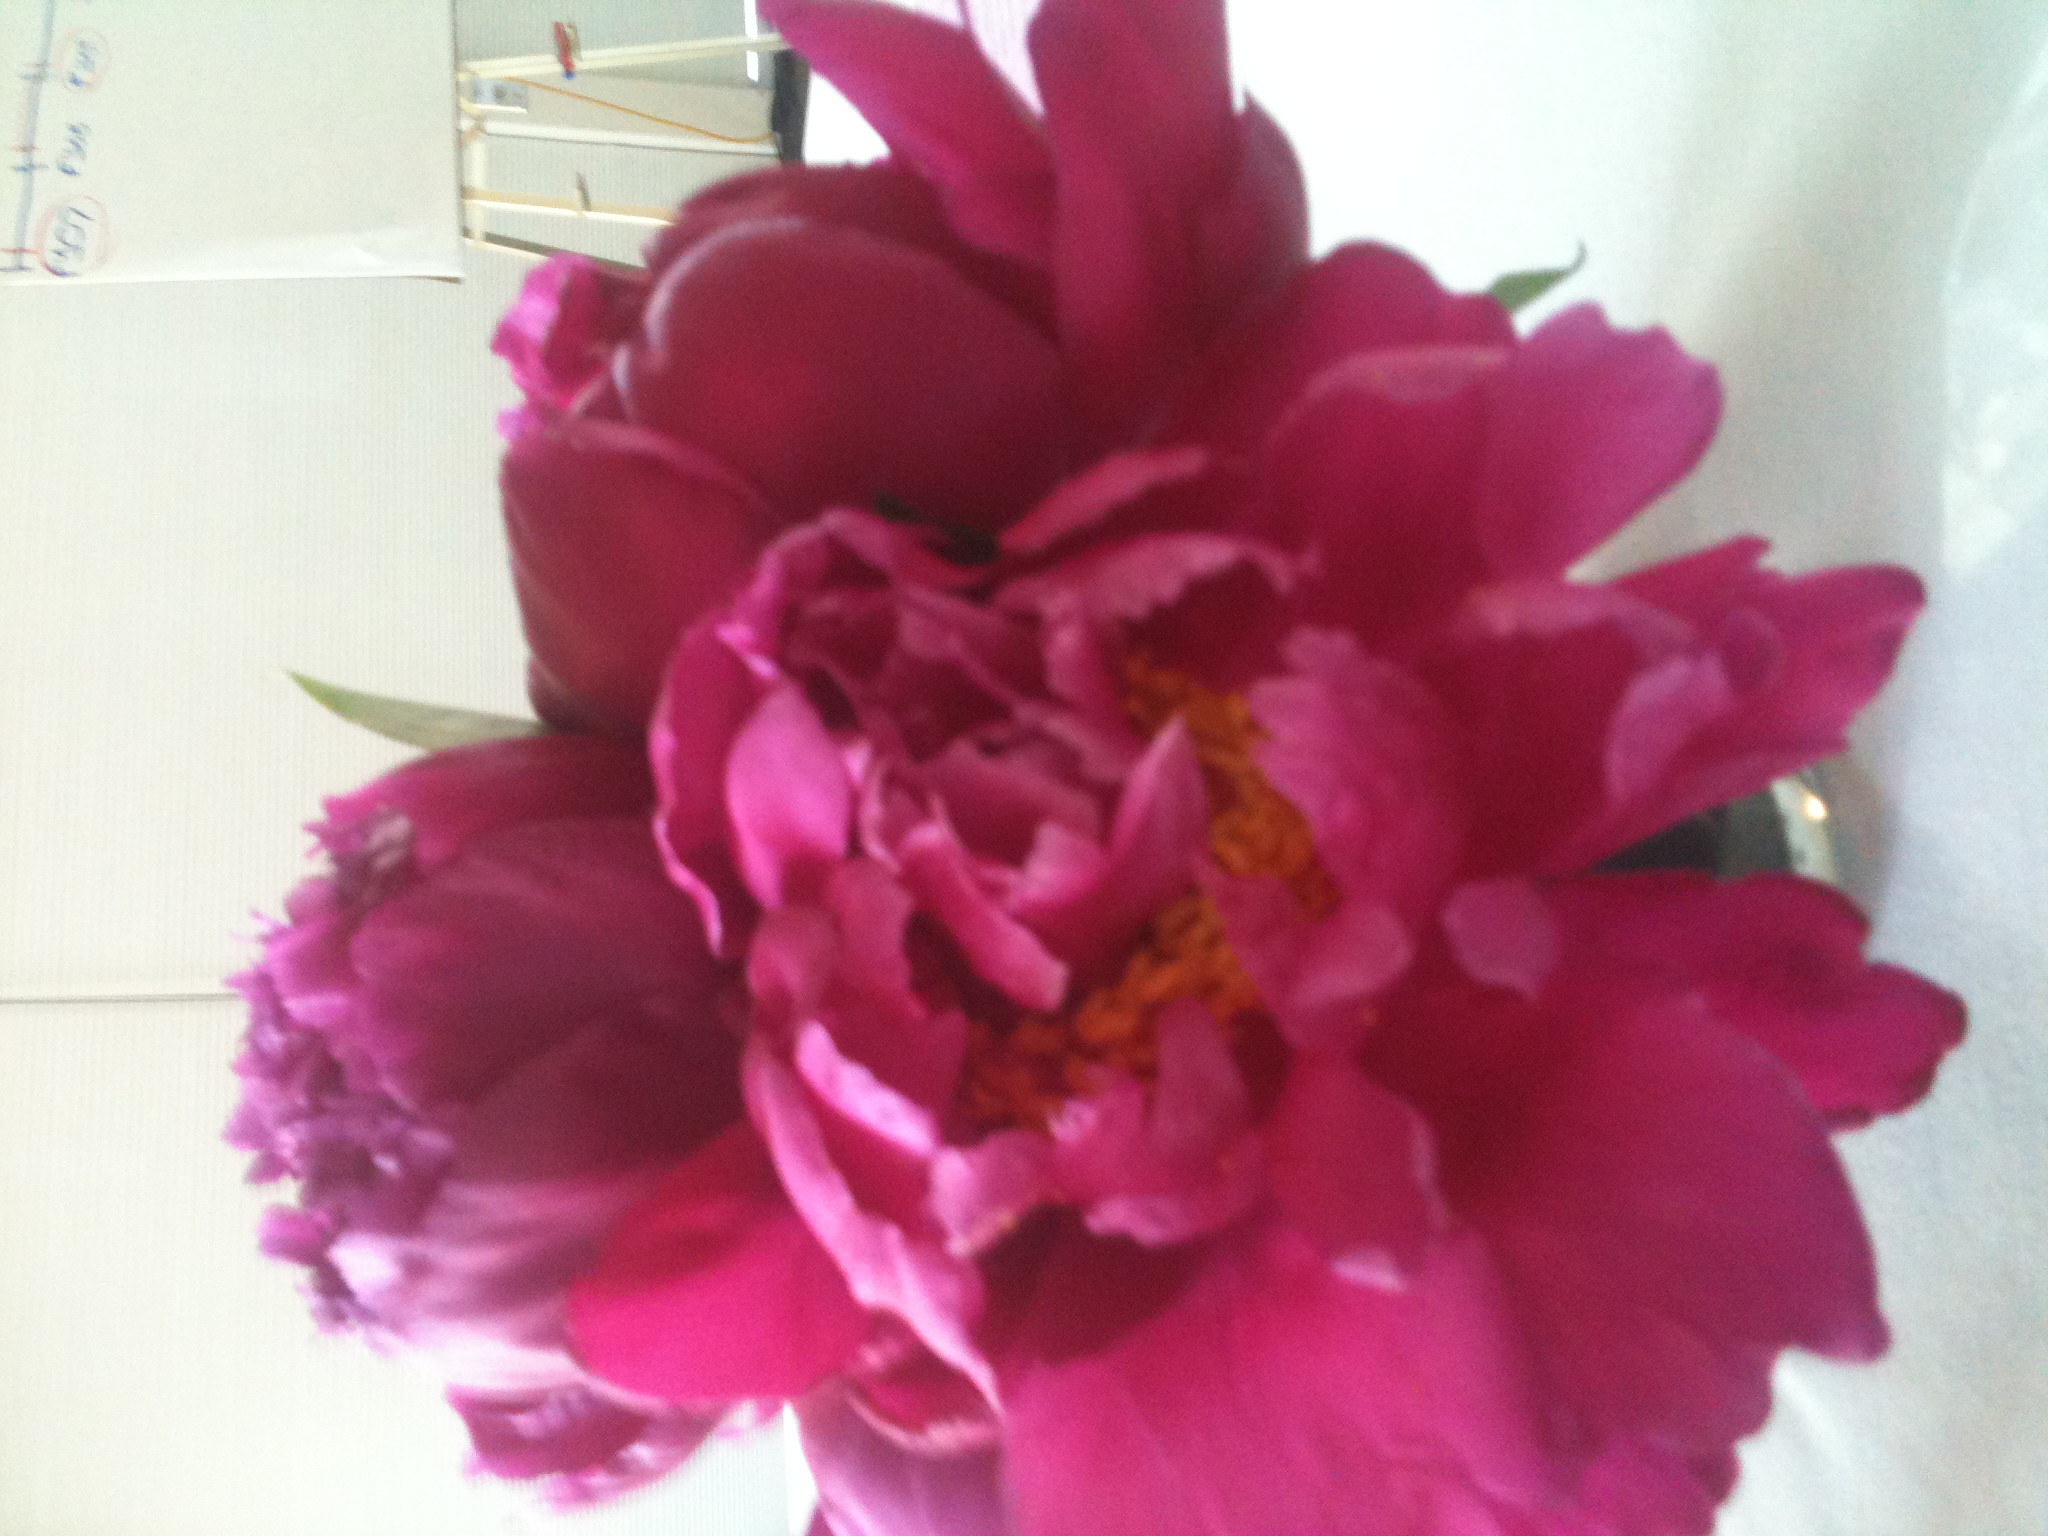Question: what is this?
Answer: flower